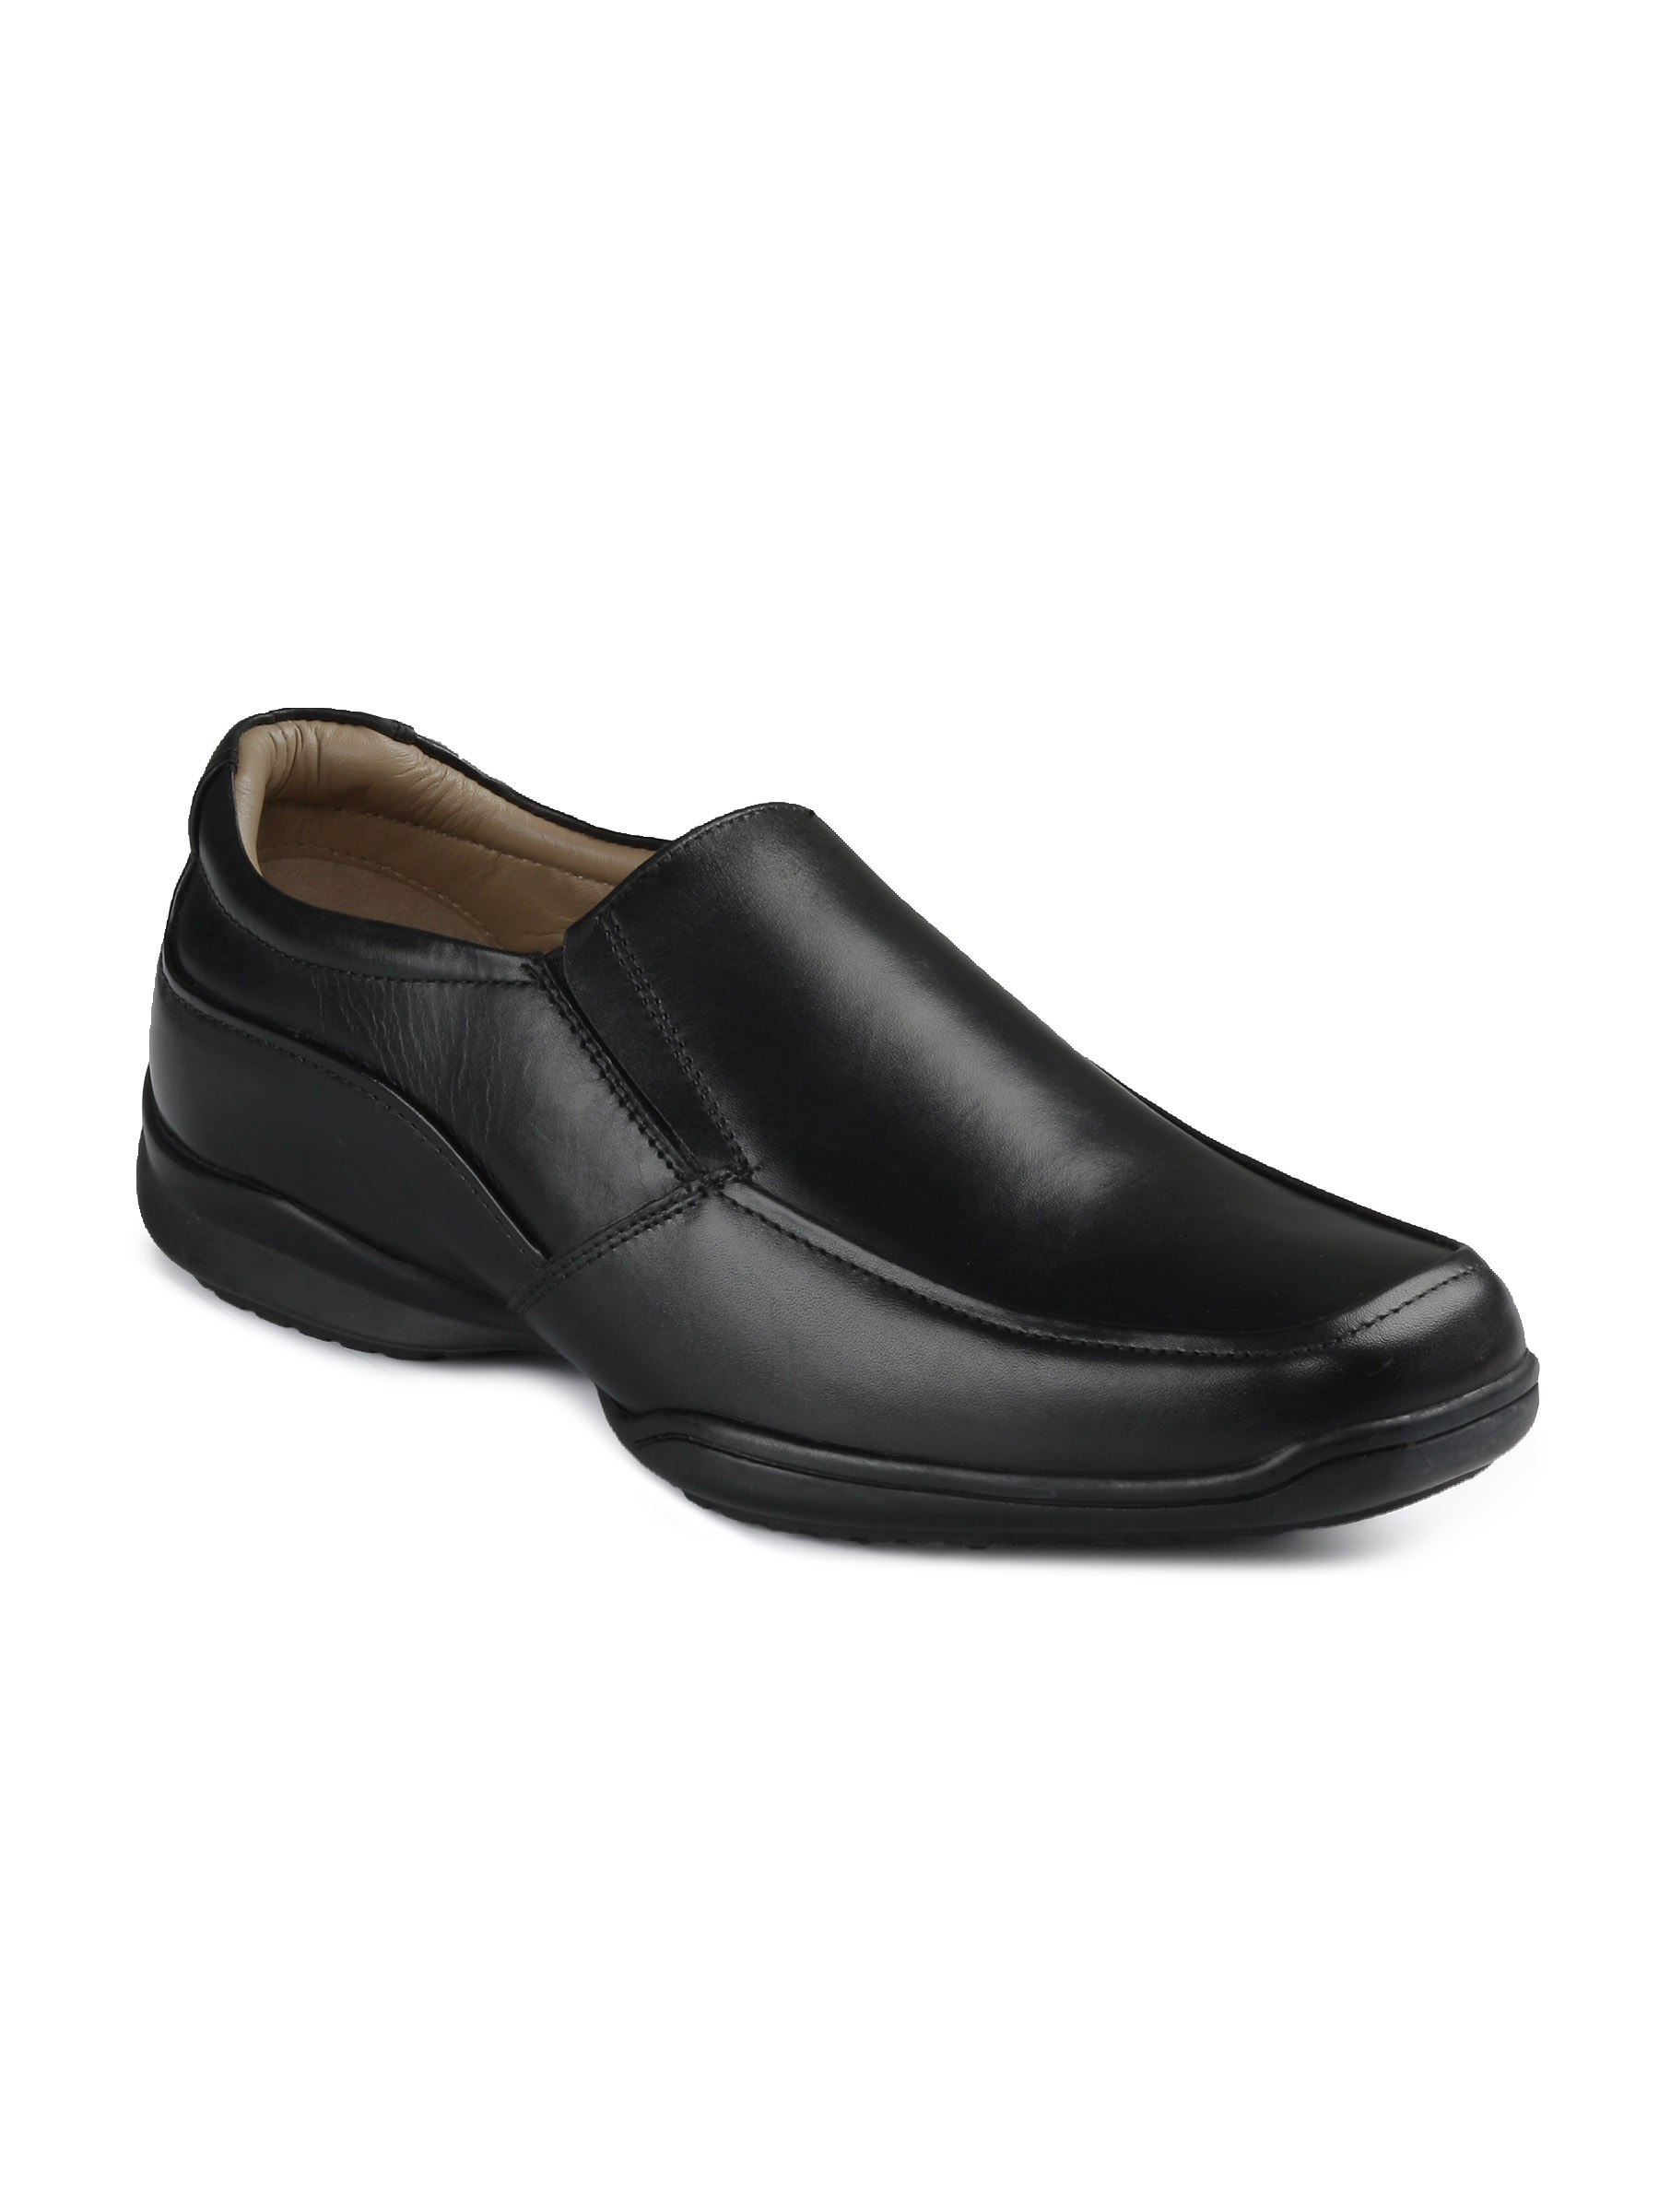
Hush Puppies Men City Bounce Black Formal shoes
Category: Footwear / Shoes / Formal Shoes
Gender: Men
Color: Black
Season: Winter 2015
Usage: Formal